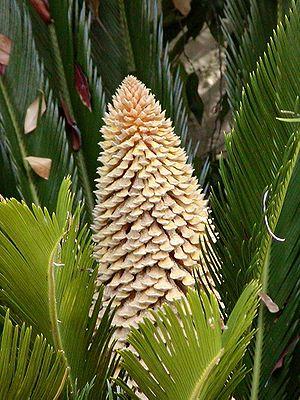
Les Cycas sont un genre de plantes arborescentes vivant dans les pays chauds. Les feuilles sporangifères évoquant les feuilles végétatives, plusieurs traits de gigantisme — très grandes feuilles, fort diamètre des troncs, ovules gros comme des œufs de pigeons, anthérozoïdes perceptibles à l’œil nu… — sont des marques d'ancienneté d'un groupe presque éteint.